Question: What is the small zebra doing?
Tambaya: Me karamin jakin dawan yakeyi?
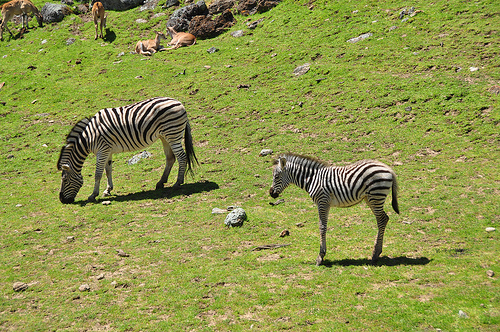
Answer: It's standing.
Amsa: Yana tsaye.